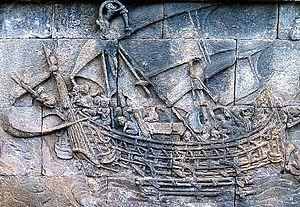
On peut décomposer l'histoire de Java en quatre périodes : la Préhistoire, la période classique des grands royaumes hindou-bouddhiques, le début de l'époque moderne avec l'essor des royaumes musulmans et les débuts de la présence néerlandaise, et la période moderne qui commence avec la mise en place des Indes néerlandaises.
On appelle Austronésiens les membres des populations parlant des langues austronésiennes.
Le padewakang est un type de voilier traditionnel du sud de l'île de Sulawesi en Indonésie, à un ou deux mâts gréés en voile tanja, utilisé pour la pêche et le commerce jusqu'au début du XXᵉ siècle.
L'invention du bateau remonte à plusieurs milliers d'années, et correspond au besoin que l'homme a très tôt eu de pouvoir se déplacer sur l'eau, qu'il s'agisse de rivière ou de mer. Les bateaux ont accompagné l’homme dans son évolution. De la barque monoxyle du Mésolithique au puissant porte-avions nucléaire moderne, l'histoire des bateaux accompagne celle de l’Homme.
L’Indonésie, en forme longue la république d'Indonésie est un pays transcontinental principalement situé en Asie du Sud-Est. Avec, comptabilisées à ce jour, 13 466 îles, dont 922 habitées, il s'agit du plus grand archipel au monde. Avec une population estimée à 265 millions de personnes, c'est le quatrième pays le plus peuplé au monde et le premier pays à majorité musulmane pour le nombre de croyants. L'Indonésie est une république dont la capitale est Jakarta, et qui doit être transférée dans une nouvelle ville sur l'île de Bornéo à partir de 2024.
La marine a employé des bateaux qui étaient en bois, jusque dans les années 1855-1870. On désigne sous le nom de bois de construction ou de bois de marine, les arbres et les bois que leur configuration et leurs qualités rendent propres à la construction des navires, de même que les mâts et vergues.